Four Shall Die

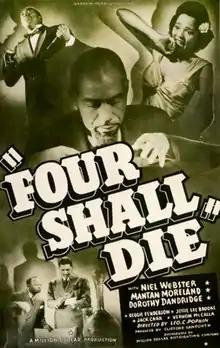
Theatrical release poster

Four Shall Die is a 1940 American supernatural crime film directed by William Beaudine. It features Dorothy Dandridge in her first credited film role.